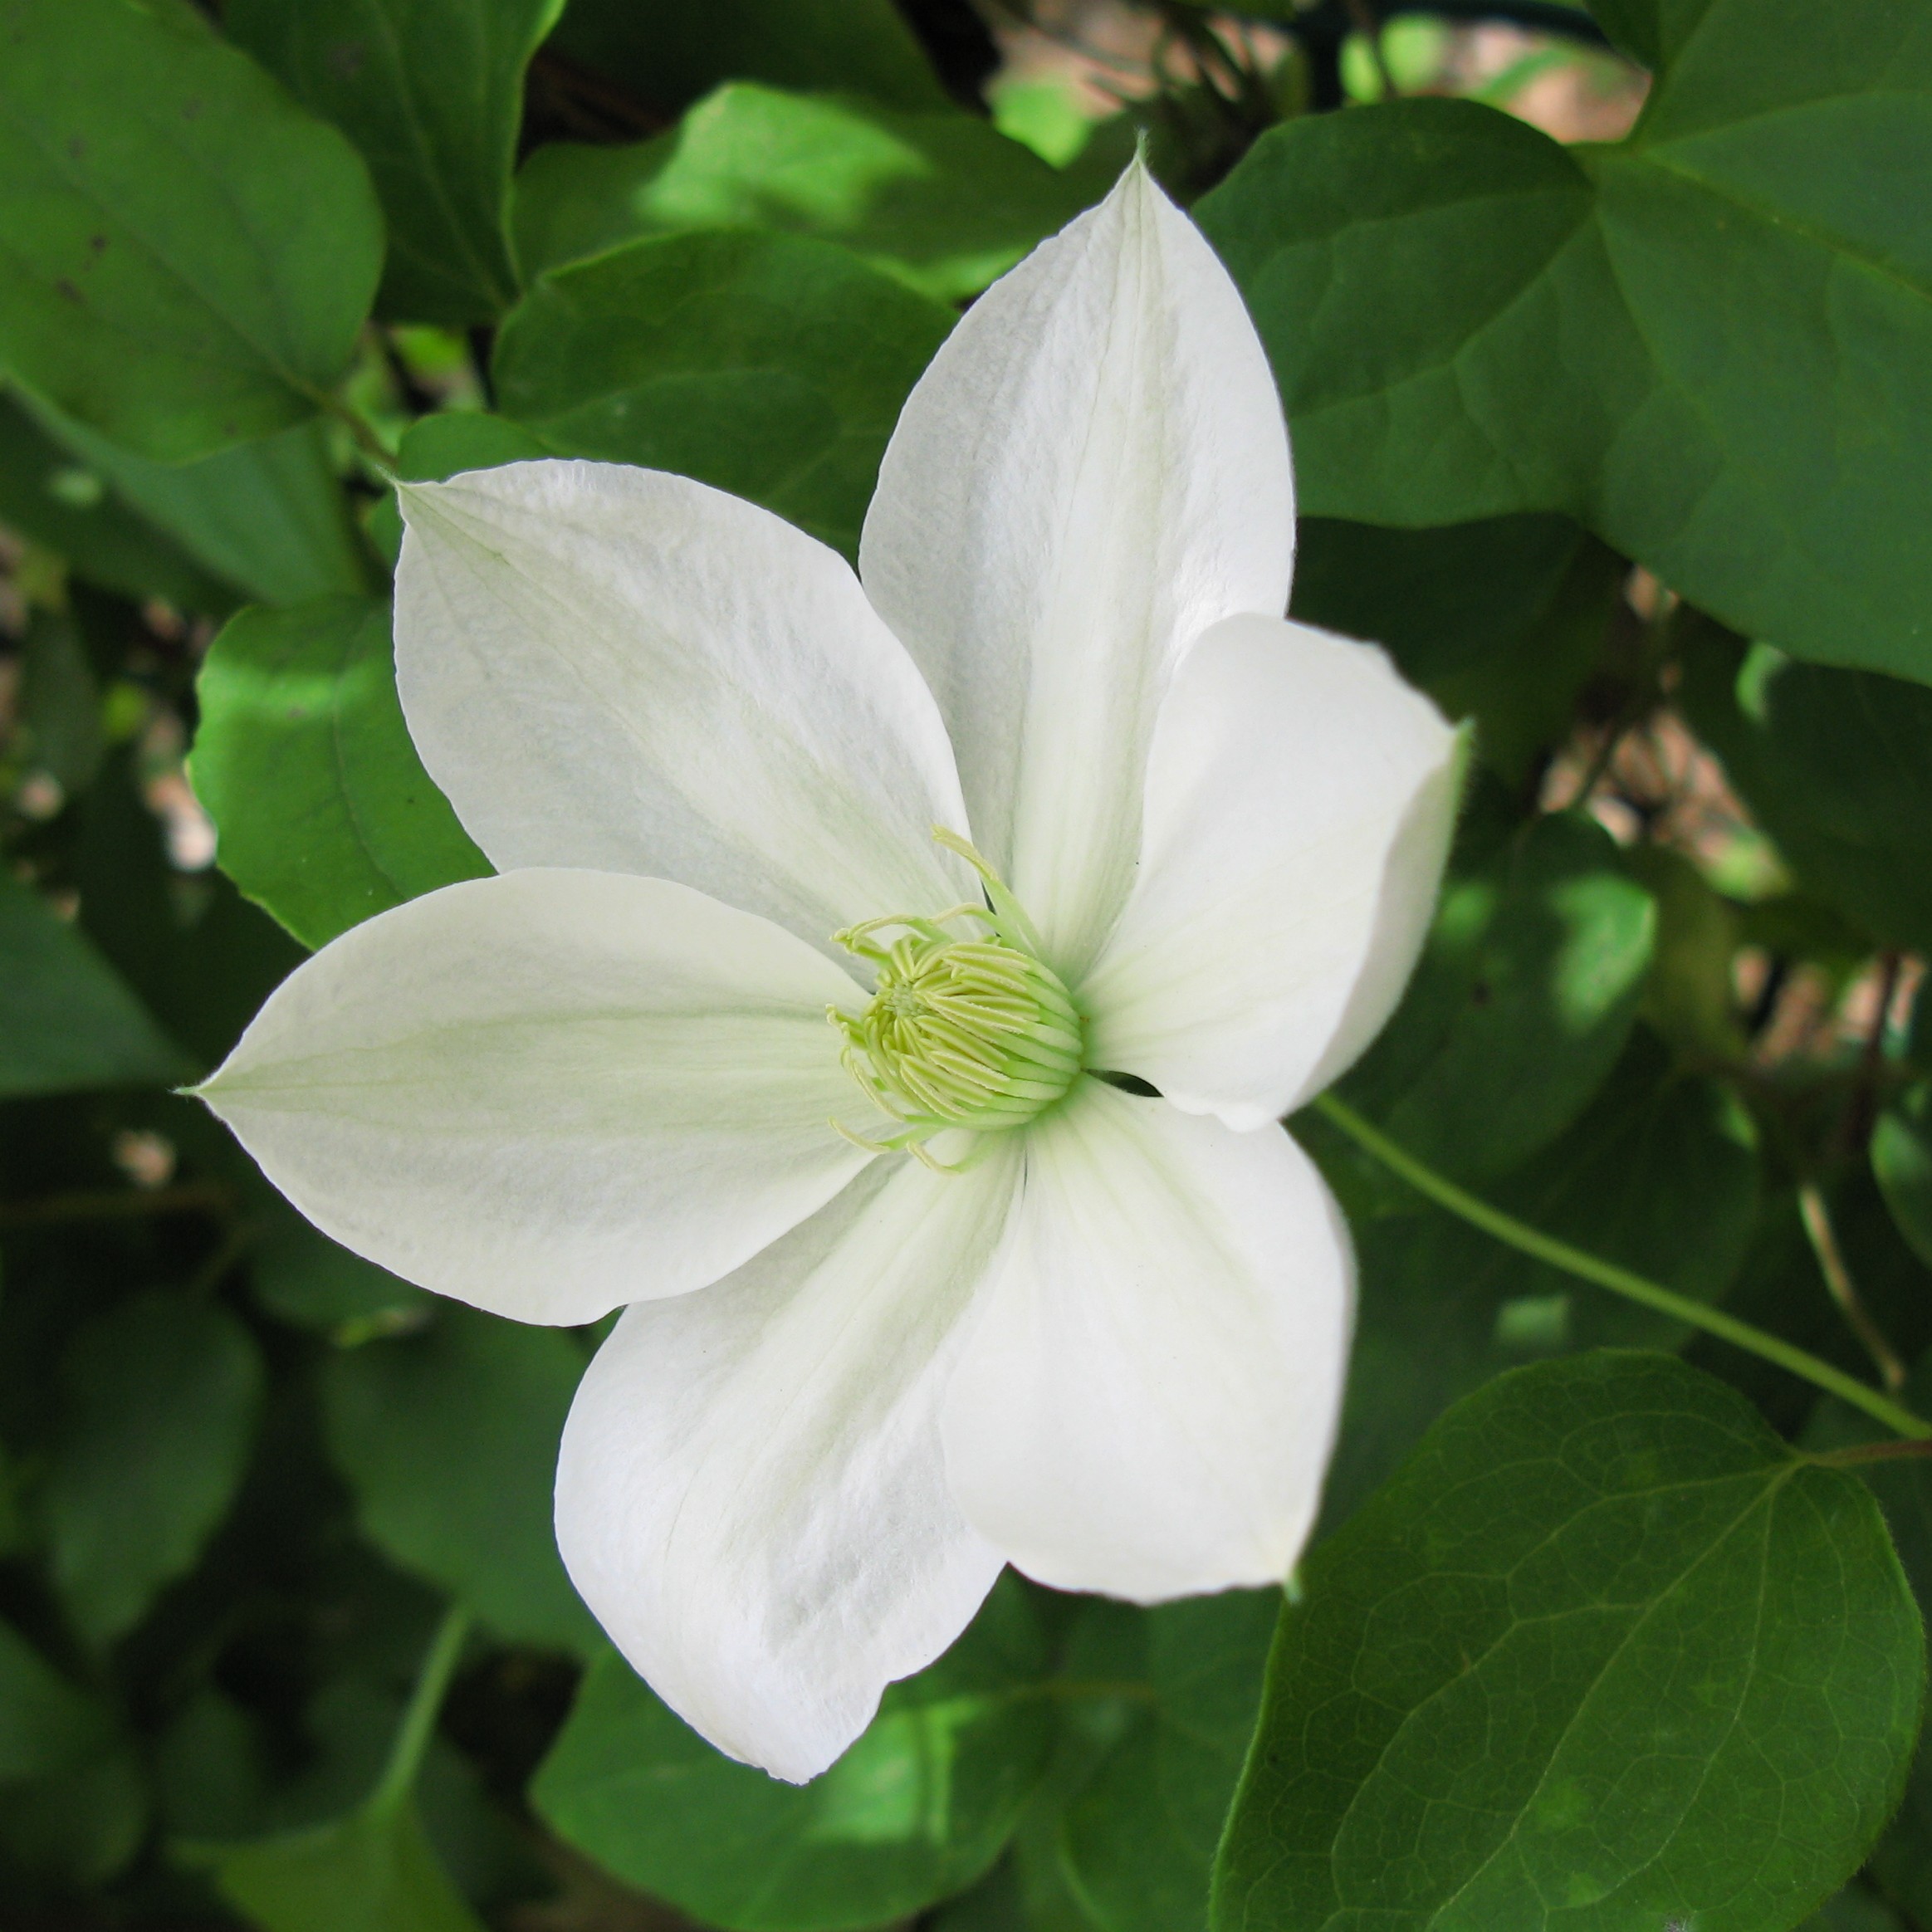
blossom, plant, white, flower, petal, green, high, botany, flora, wildflower, hires, clematis, flowerpicturesnolimits, hi, res, powershotg7, gardenia, moonflower, macro photography, jasmine, flowering plant, land plant